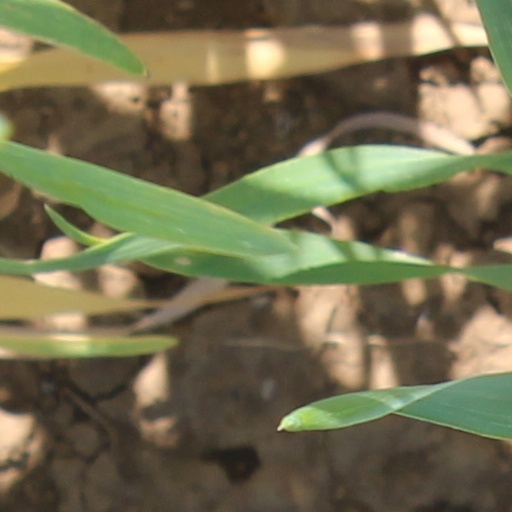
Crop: wheat